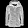
Label: Coat